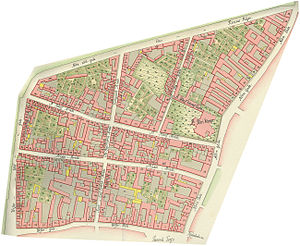
Geddes kort / Kortene
Kvarterskortet for Nørre Kvarter.
Geddes kort er et sæt af kort skabt af Christian Gedde i 1750'erne bestående af 12 kort visende Københavns kvarterer samt et eleveret kort, der viser hele byen set fra sydsydøst.